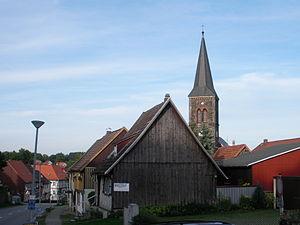
Güntersberge est une ville de l’arrondissement de Harz en Saxe-Anhalt, en Allemagne.